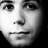
Emotion: neutral